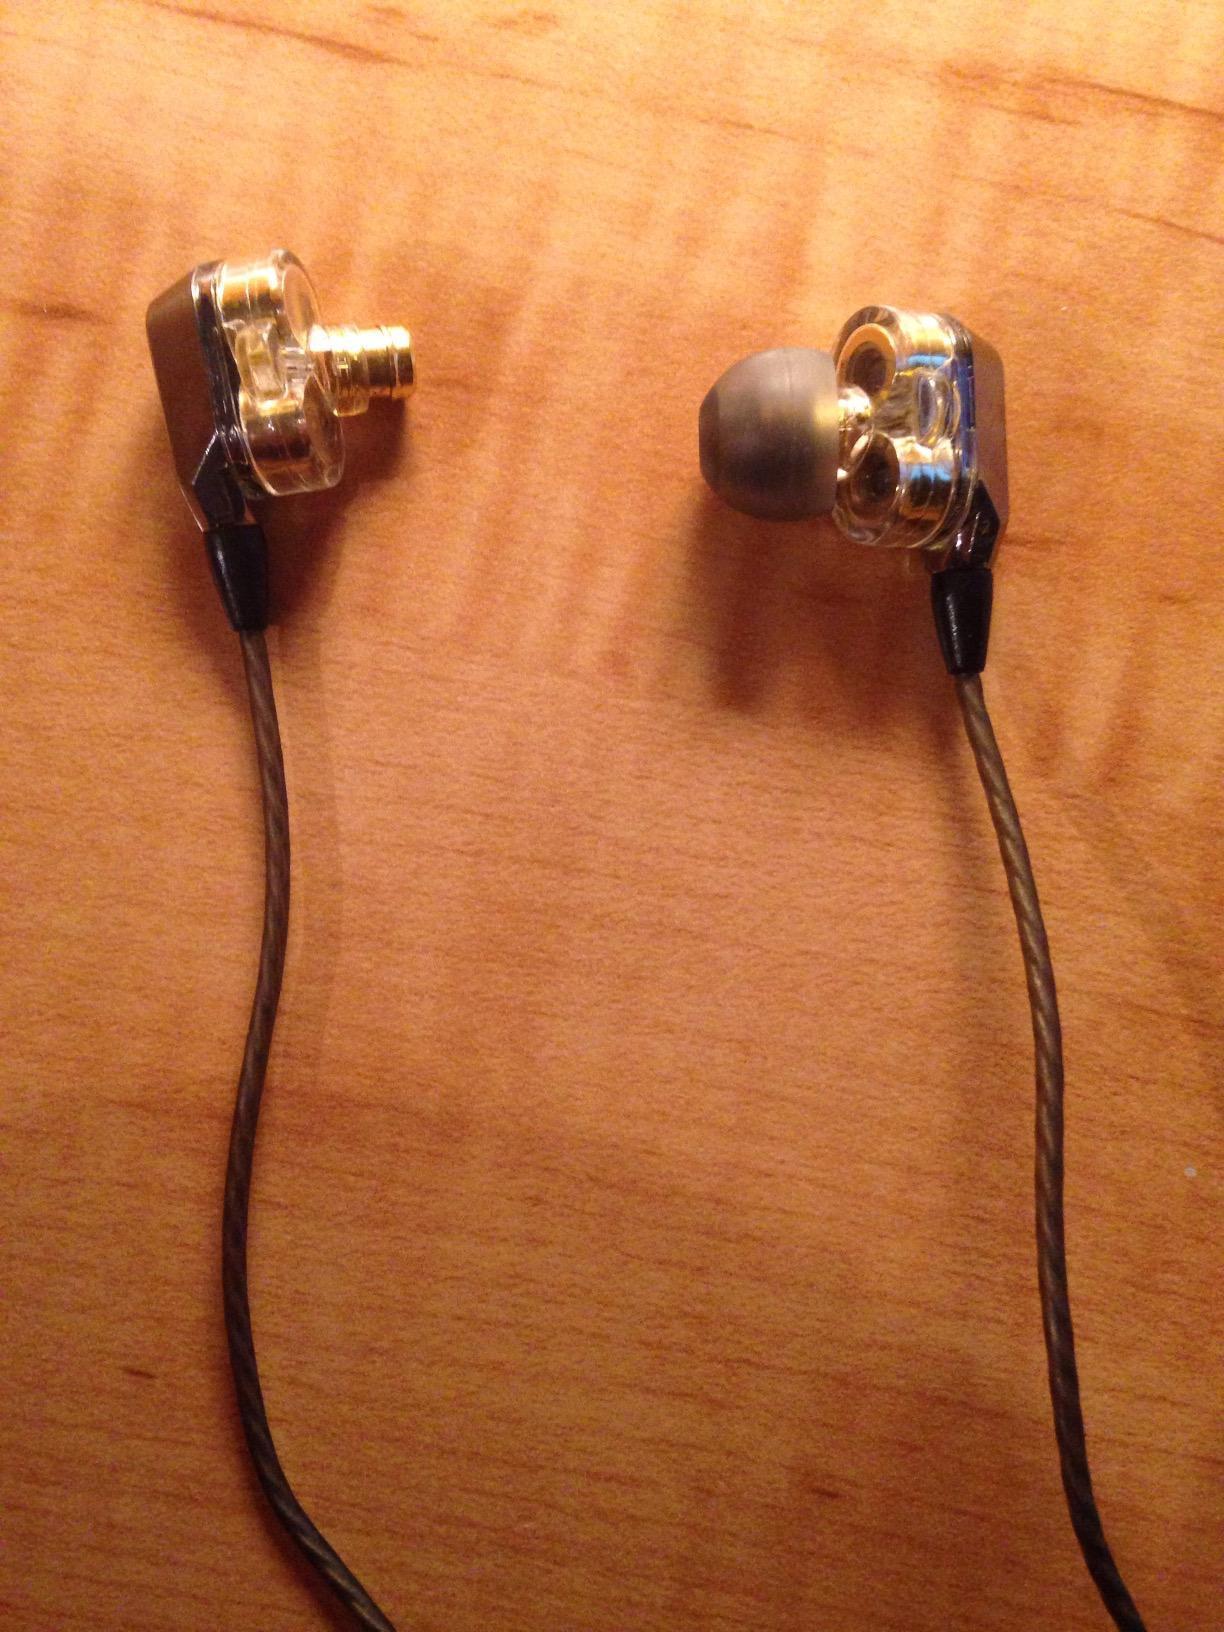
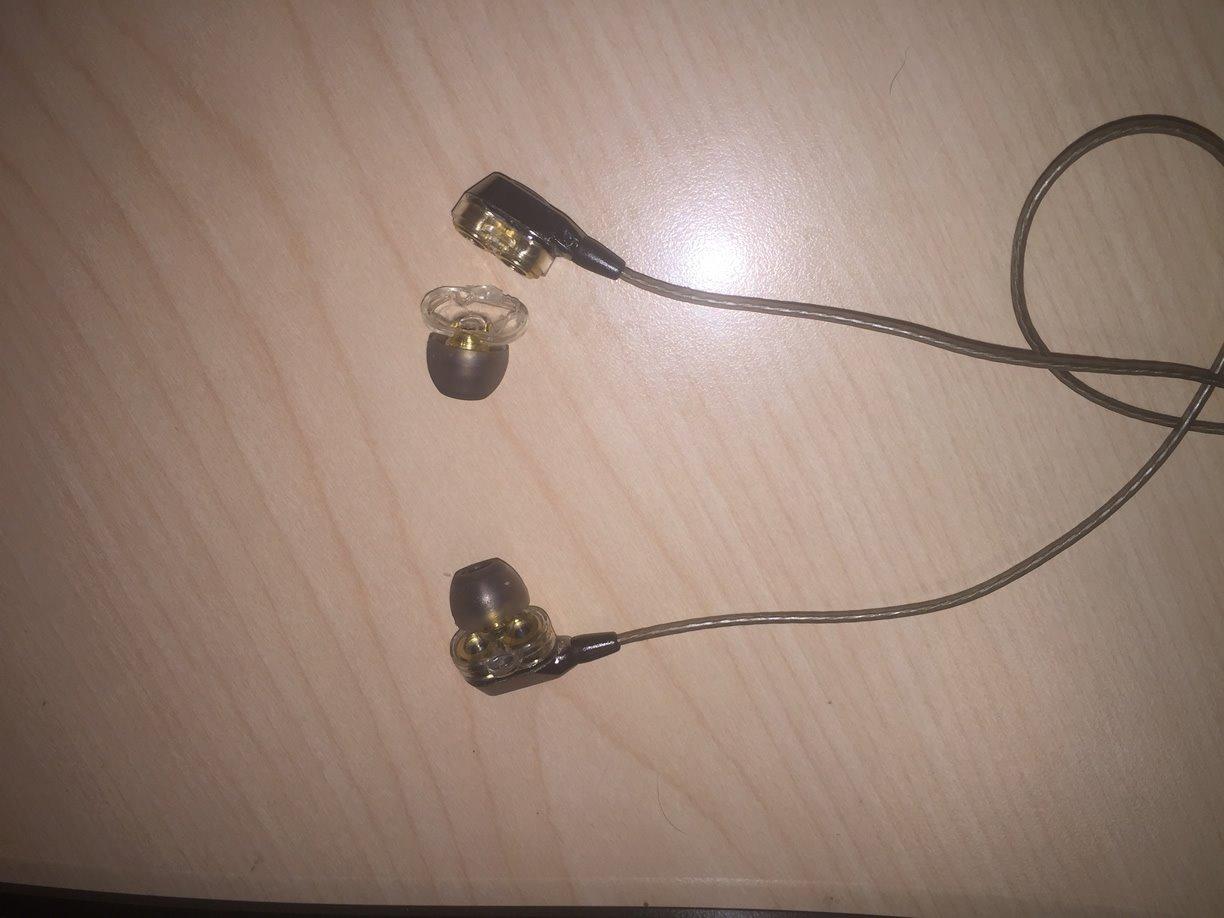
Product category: headphones
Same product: yes